Dustin Pedroia

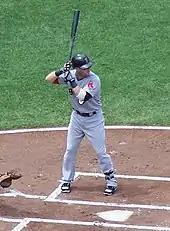
Pedroia bats against Baltimore in August 2009.

On December 3, 2008, Pedroia signed a six-year contract extension worth $40.5 million, with an additional team option for 2015 worth $11 million.